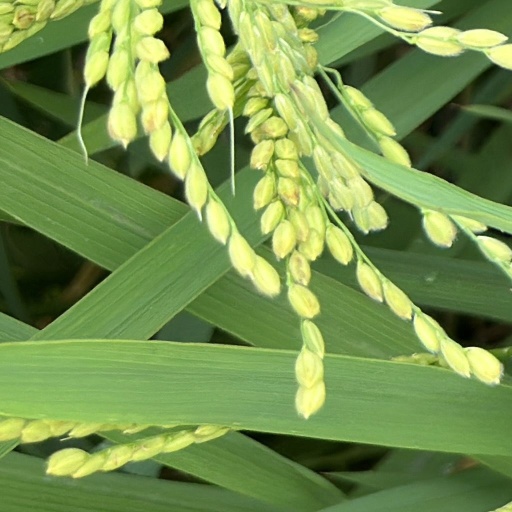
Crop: rice